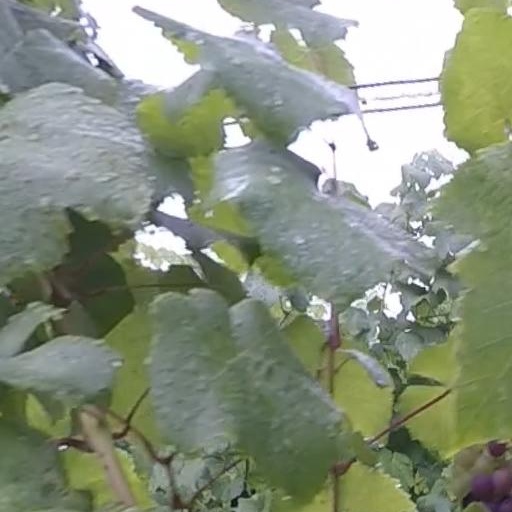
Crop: grape